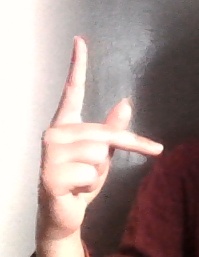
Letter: dha